Herman Toll

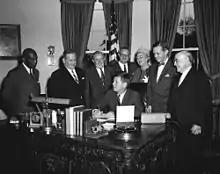
Rep. Herman Toll (D-PA), standing center with fellow Pennsylvania congressmen, meets with President John F. Kennedy, May 18, 1961

Herman Toll (March 15, 1907July 26, 1967) was an American politician who served Pennsylvania in the United States House of Representatives from 1959 to 1967. A member of the Democratic Party, he supported the civil rights movement, and sponsored legislation to create several federal agencies, including the U.S. Department of Urban Affairs and Housing.